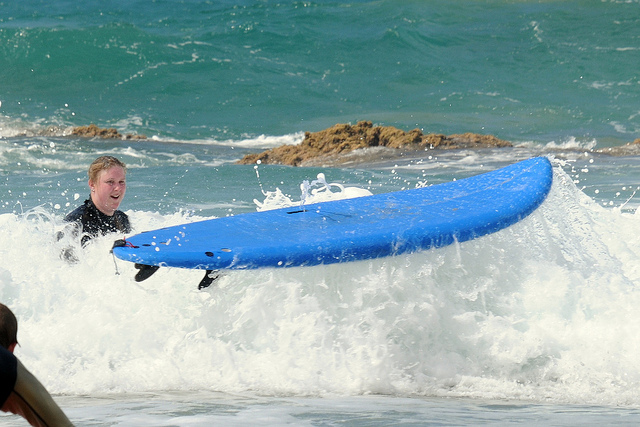
user: Given an image and a question. Answer the question in a short answer. Question: Who is the champion of the world for the sport shown on the image? Short Answer:
assistant: kelly slater